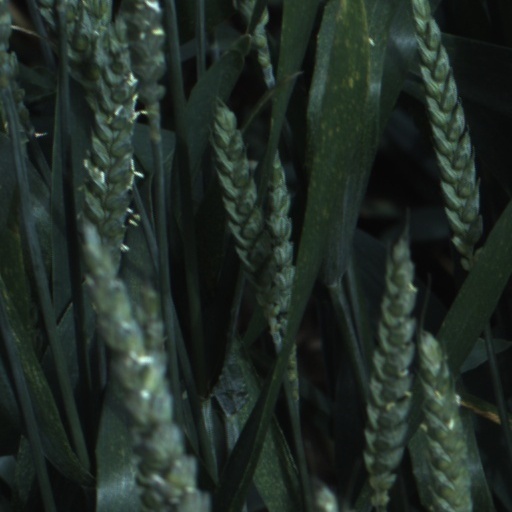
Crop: wheat